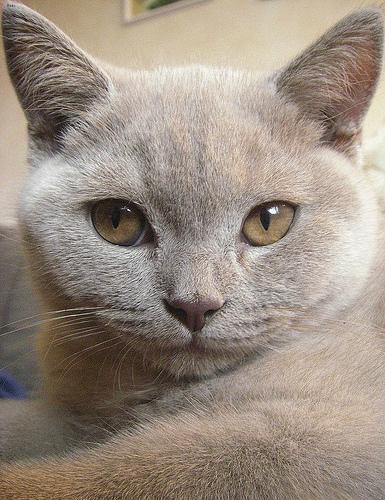
British Shorthair